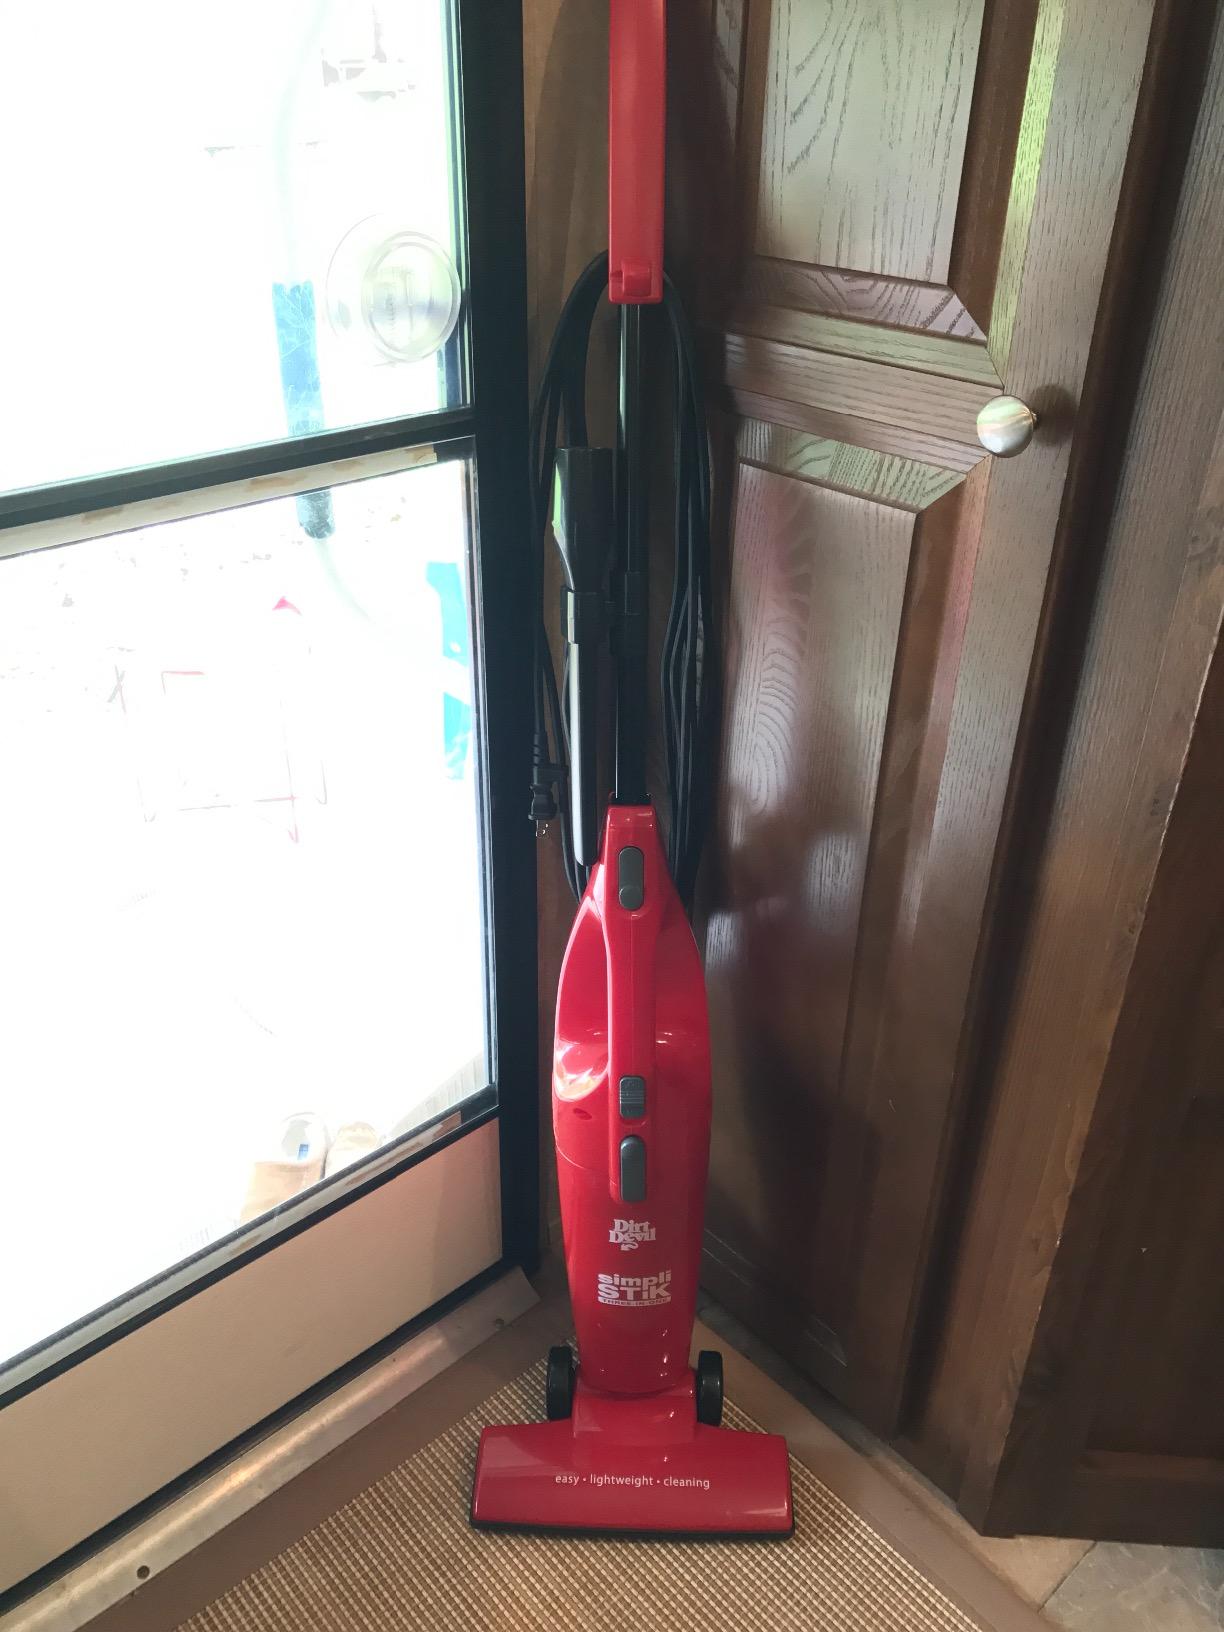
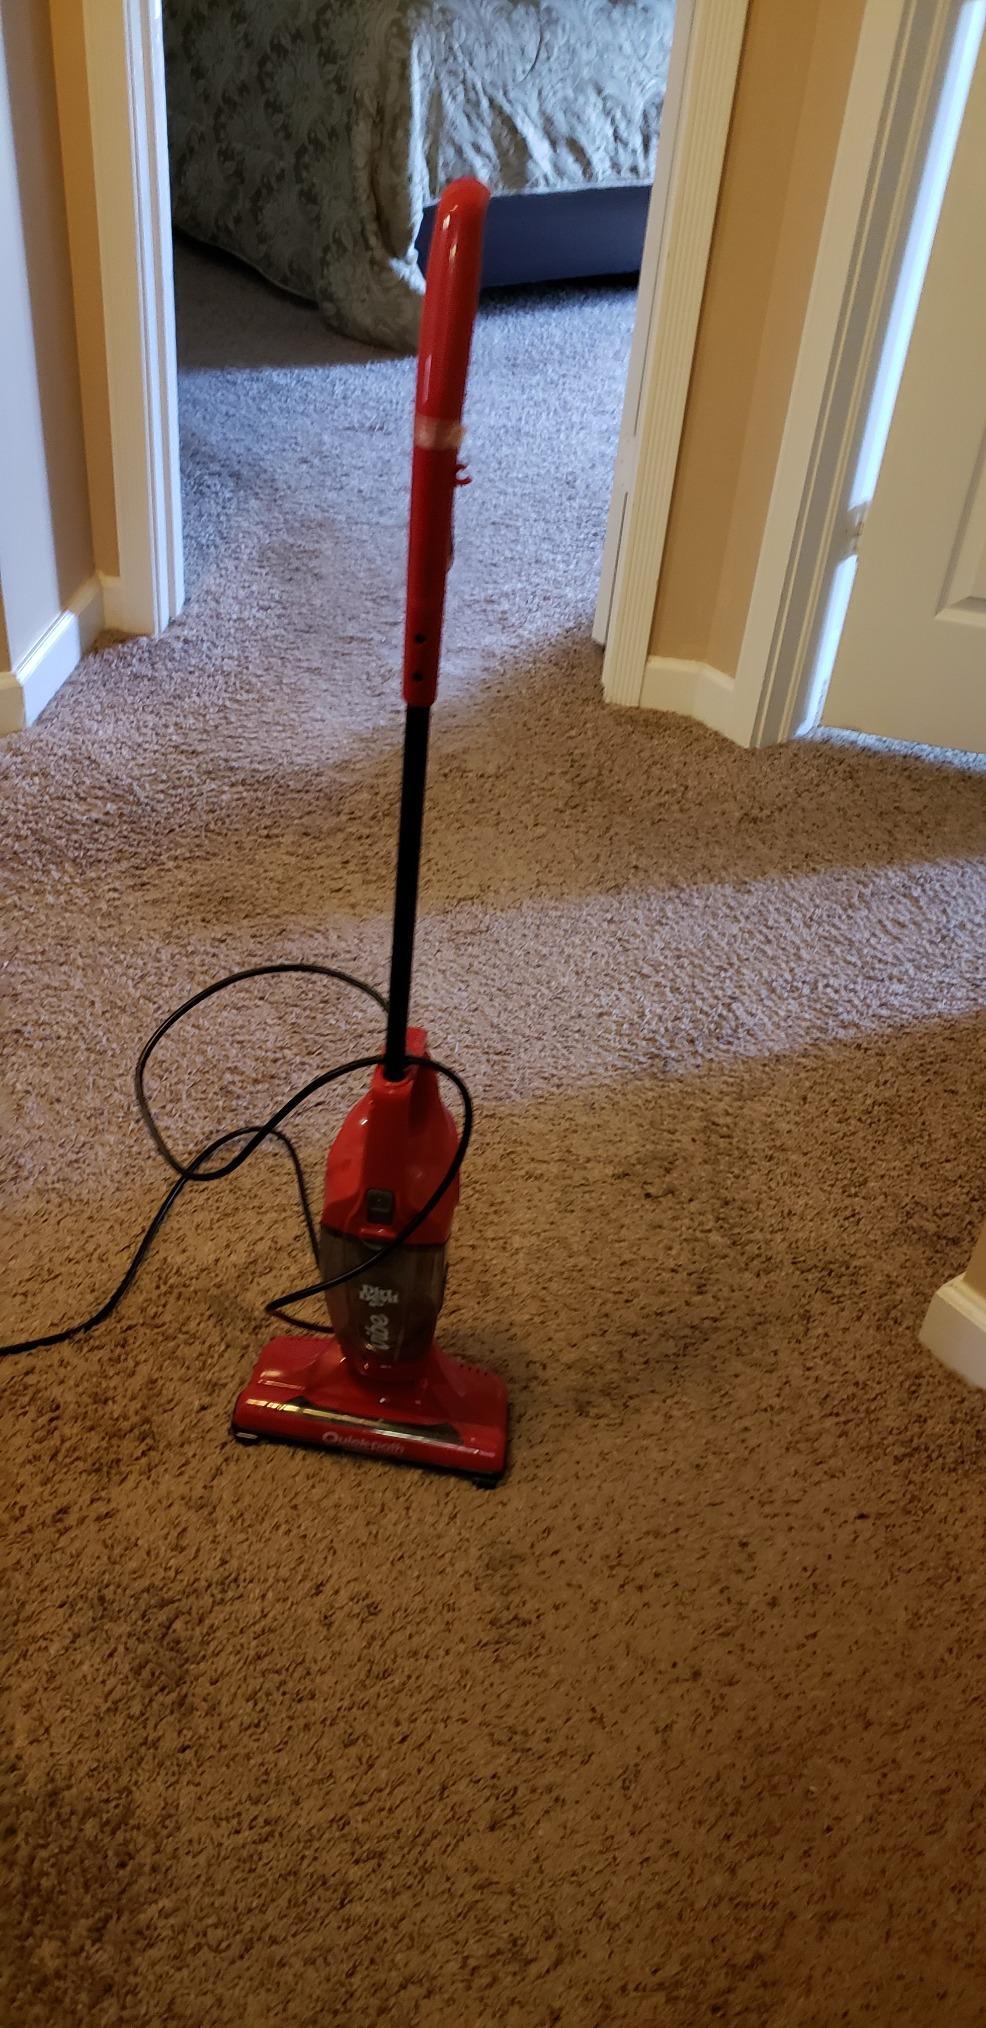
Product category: items_vacuum
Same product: no